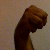
The image shows a hand gesture representing the letter 'M' in Indian Sign Language.